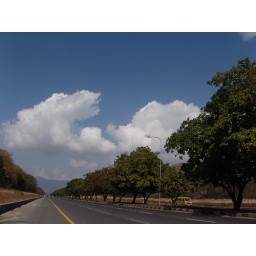
A sunny day after a week of rain. Clear blue skies, fluffy clounds and the margalla mountains in the distance...heavenly!